Straits of Florida

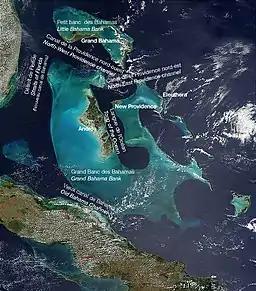
Straits and channels around the Bahama Islands.

The Straits of Florida, Florida Straits, or Florida Strait is a strait located south-southeast of the North American mainland, generally accepted to be between the Gulf of Mexico and the Atlantic Ocean, and between the Florida Keys (U.S.) and Cuba. It is 93 mi (150 km) wide at the narrowest point between Key West and the Cuban shore, and has been sounded to a depth of 6,000 feet (1,800 m). The strait carries the Florida Current, the beginning of the Gulf Stream, from the Gulf of Mexico.